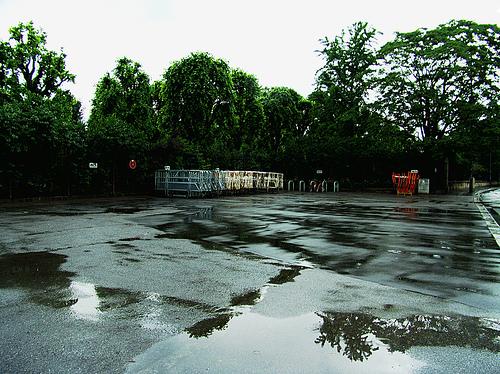
Weather: rain or strom